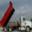
Label: truck